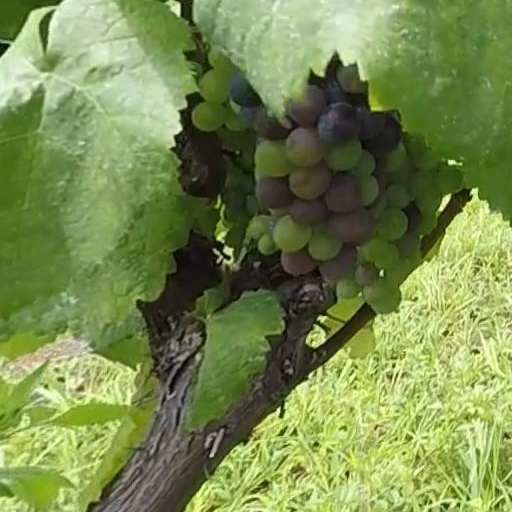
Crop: grape